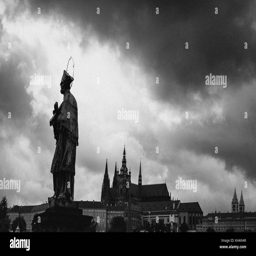
view of the castle and religious statues